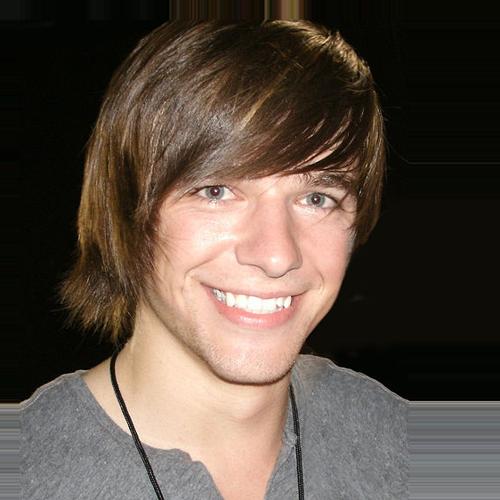
Age: 20